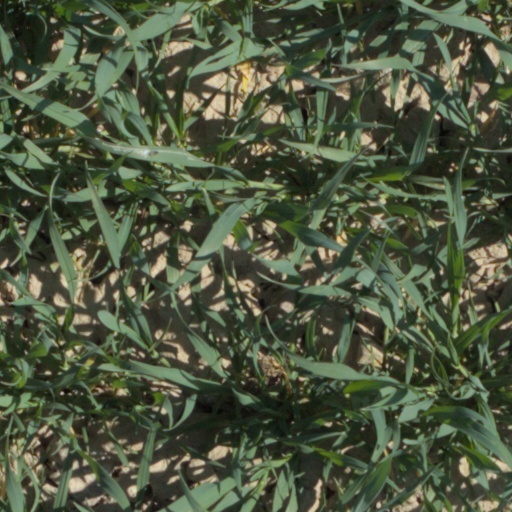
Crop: wheat